Serious Request

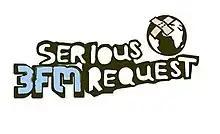
Logo of Radio 3FM's "Serious Request" (2004–2013)

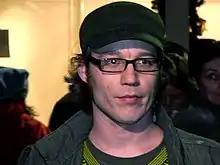
DJ Giel Beelen, co-creator of Serious Request, occupied the Glass House eight times through 2014

Serious Request is a family of annual multi-day, multimedia fundraising events for International Red Cross initiatives, typically hosted by radio stations in the week before Christmas. The project was begun in 2004 by Dutch public pop music radio station 3FM. "Serious Request" projects have since been adopted in Belgium, Switzerland, Sweden, Kenya, South Korea, Austria, Latvia and Portugal.